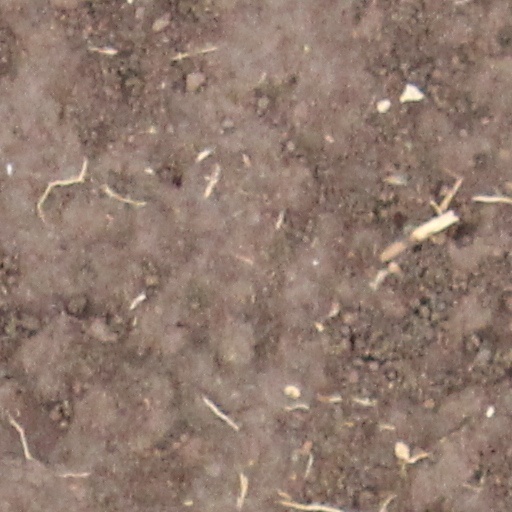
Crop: wheat